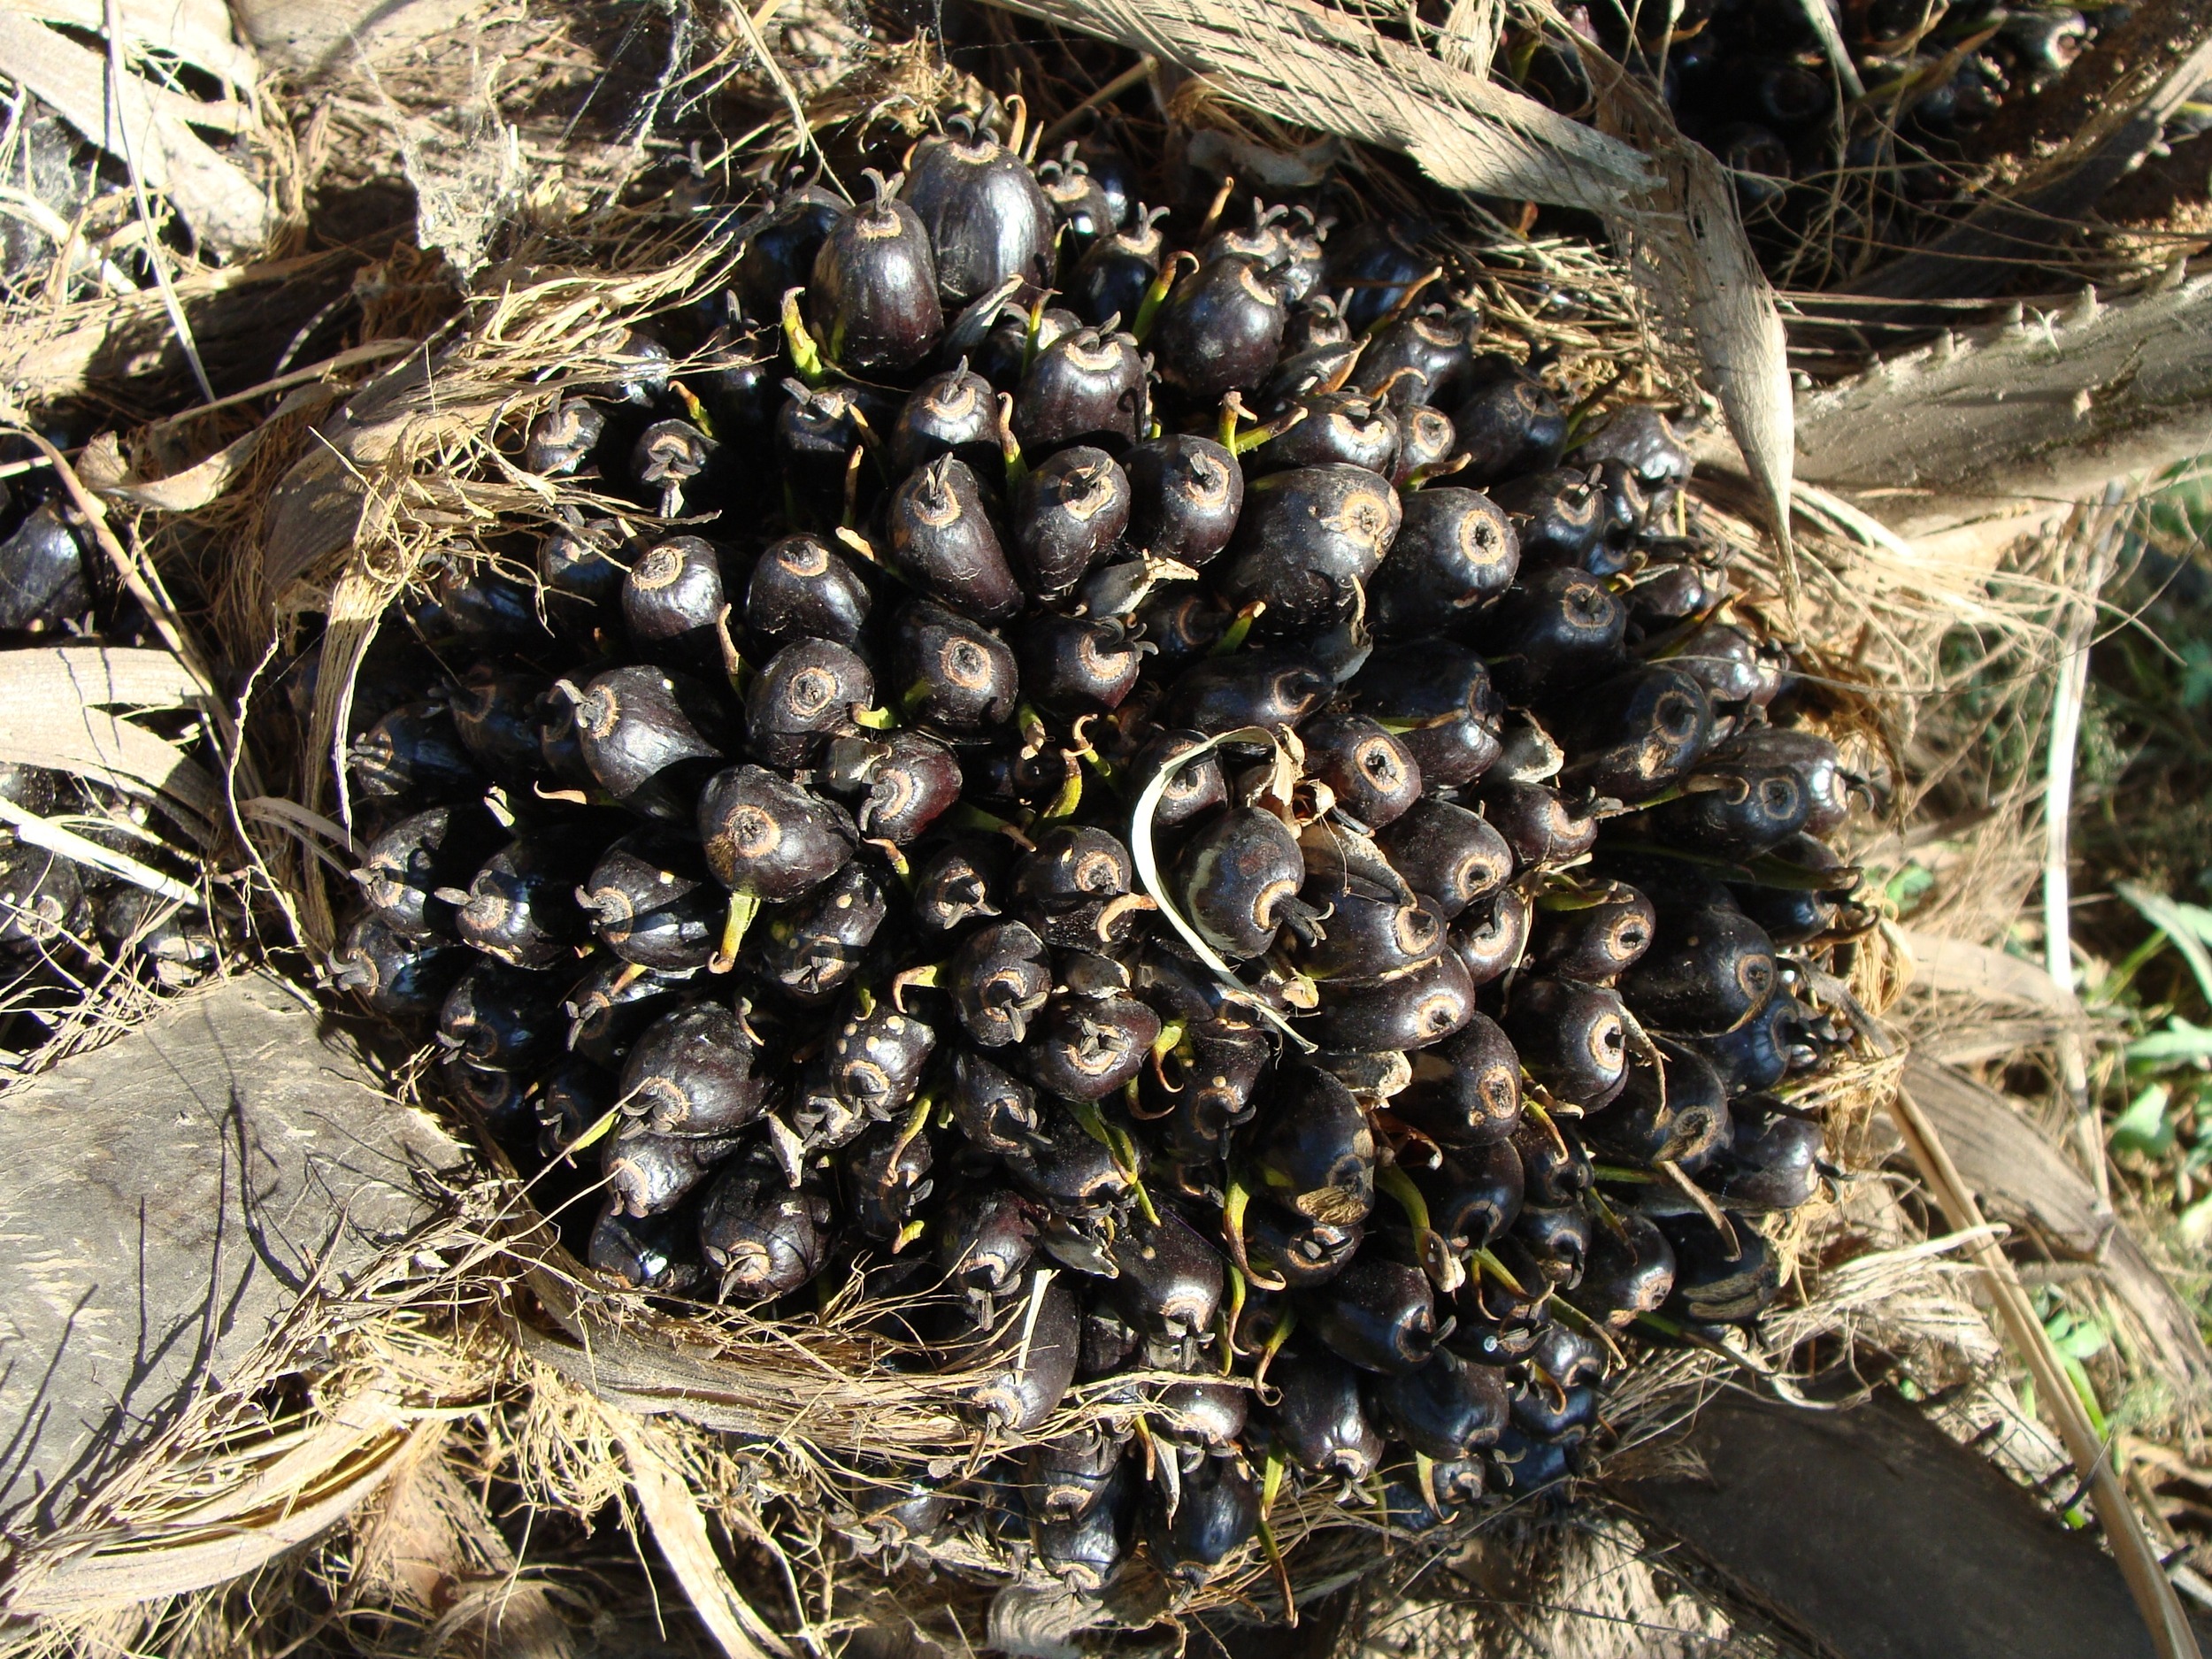
tree, plant, flower, food, produce, vegetable, flora, india, horticulture, karnataka, flowering plant, vegetable oil, oil palm, land plant, fruit bunch